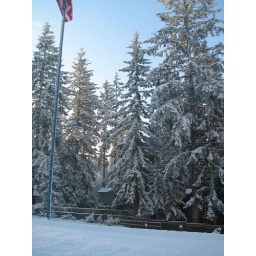
View to south through window in upstairs bedroom, our flag on pole, trees across 200th Street SW